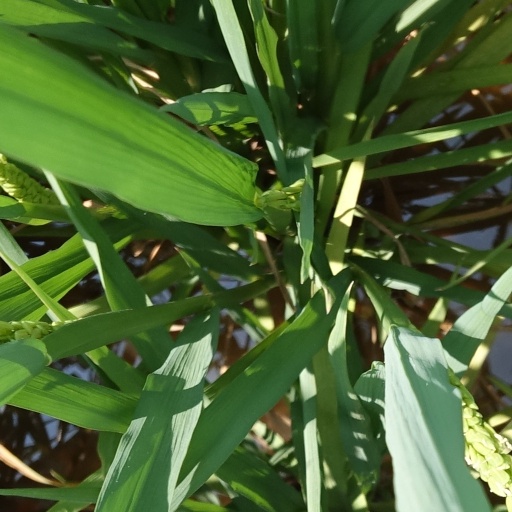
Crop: rice